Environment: real
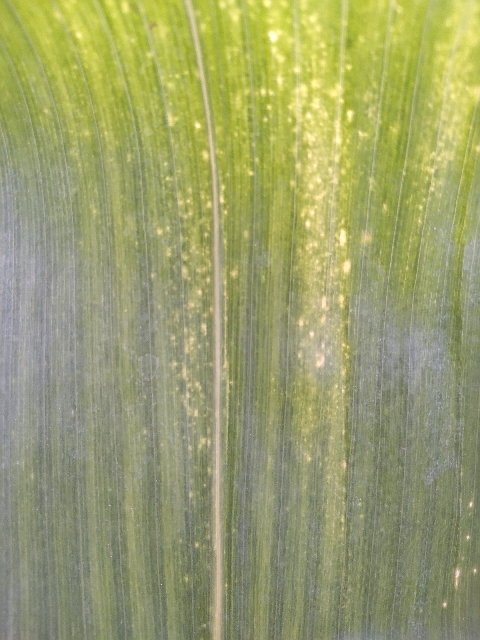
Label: lethal_necrosis